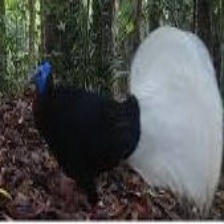
Species: BULWERS PHEASANT
Scientific name: LOPHURA BULWERI